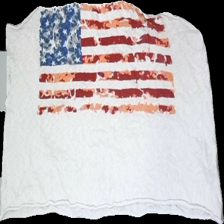
View: front
Type: Tank top
Category: Ladies
Brand: Not in the list
Brand text on label: sally & circle
Colors: White, Red, Blue
Material: 100% cotton
Pattern: Other
Cut: Regular
Size: L
Season: Summer
Stains: Major
Damage location: middle center
Damage 2 location: middle center
Price range: <50
Recommended usage: Export
Description: vitt linne med usa flagga fram, gul i ryggen och armhålorna, nopprig över hela